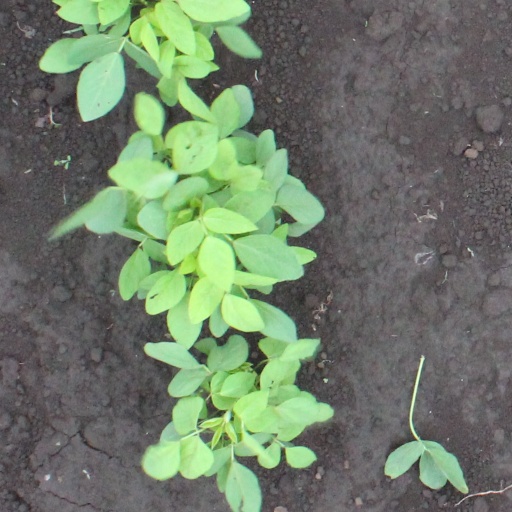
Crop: soybean